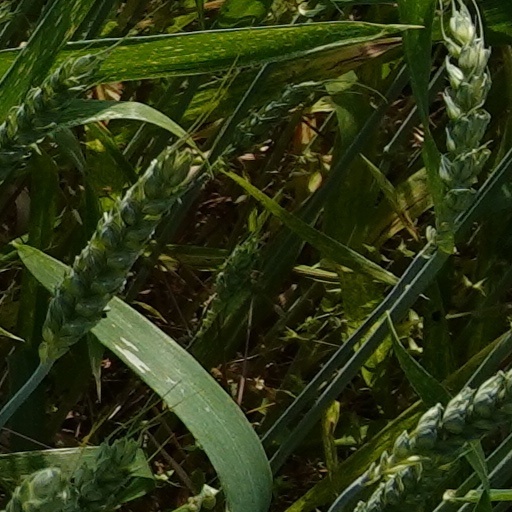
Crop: wheat